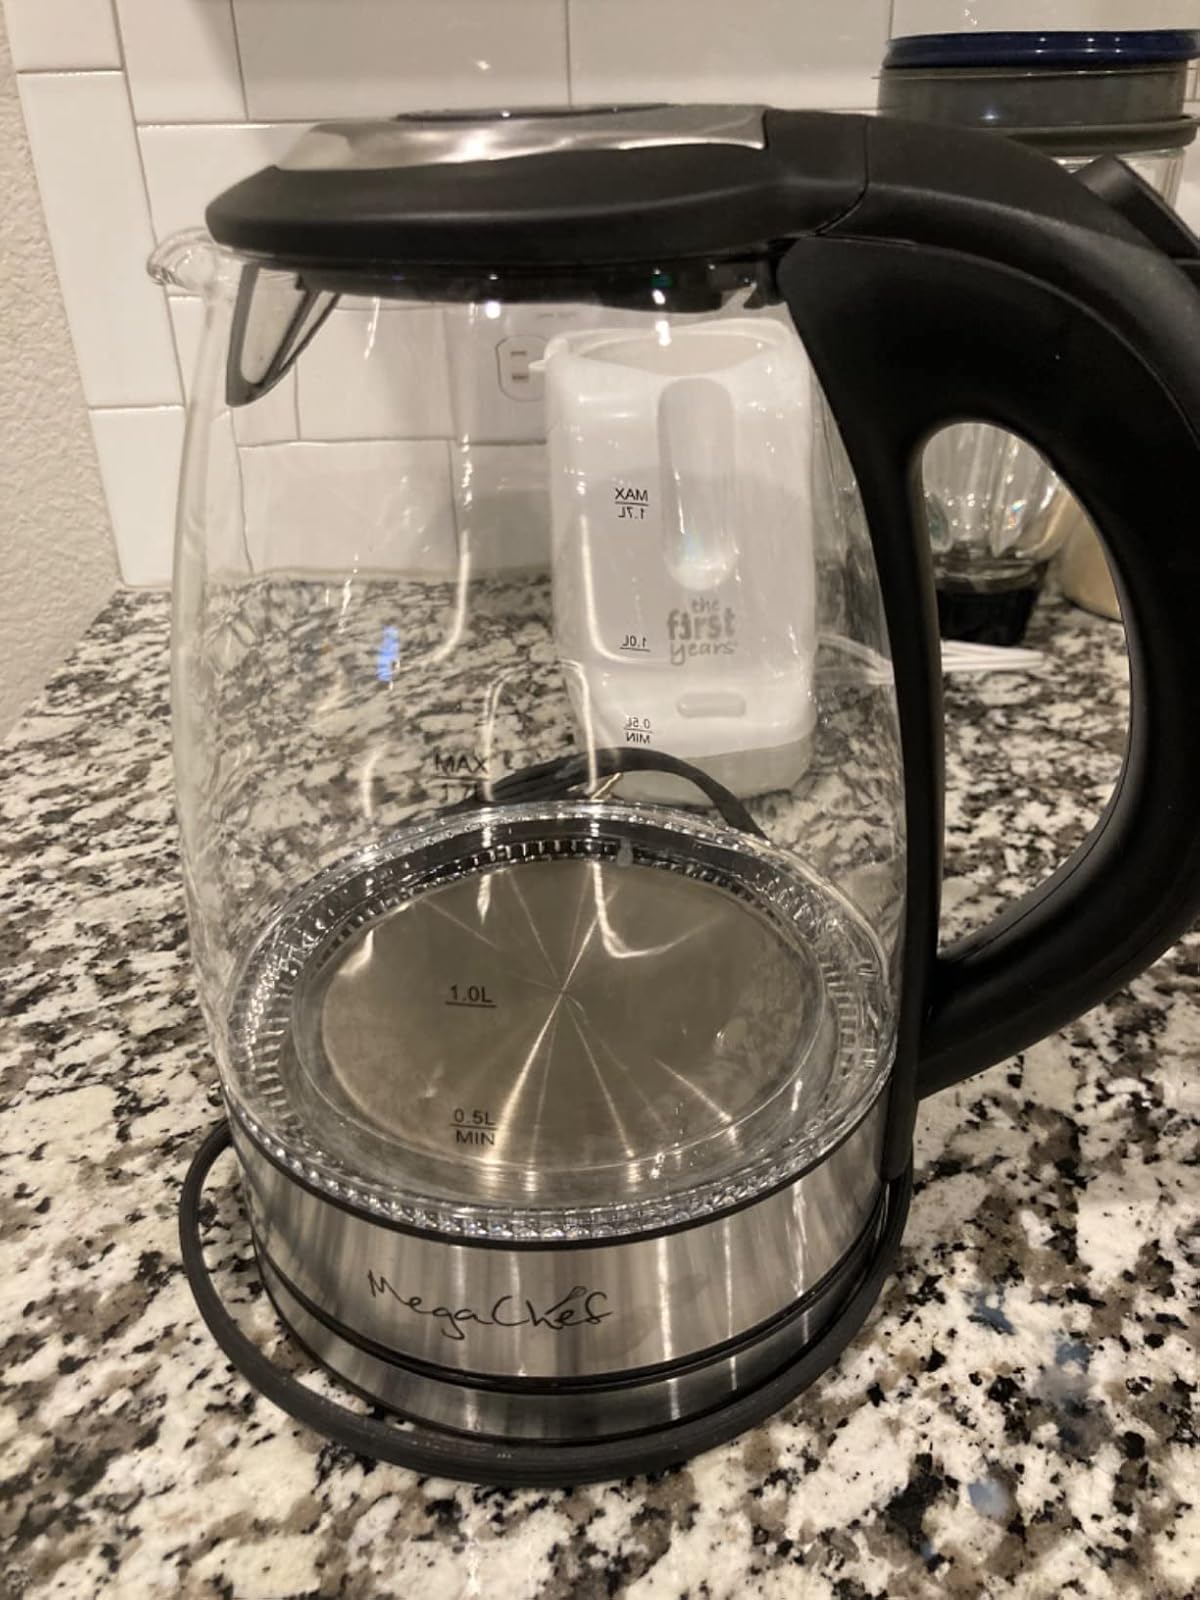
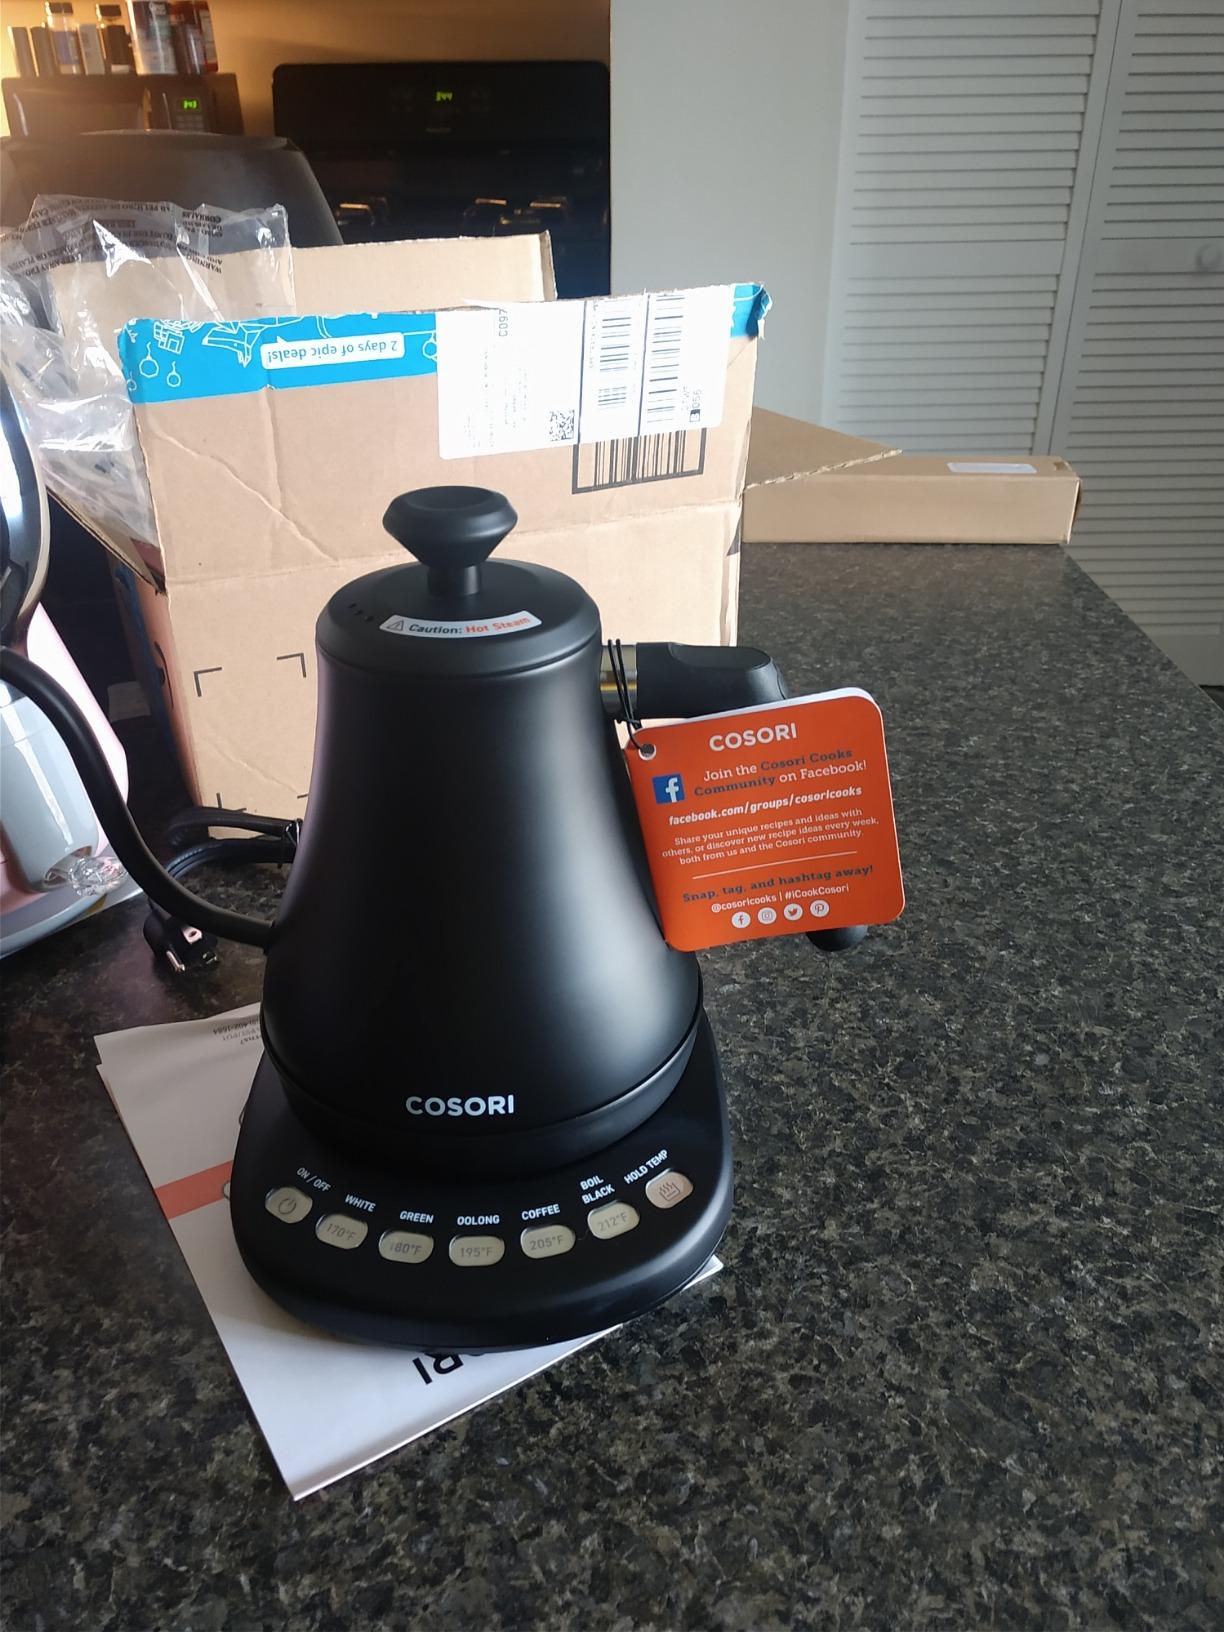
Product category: items_kettle
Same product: no